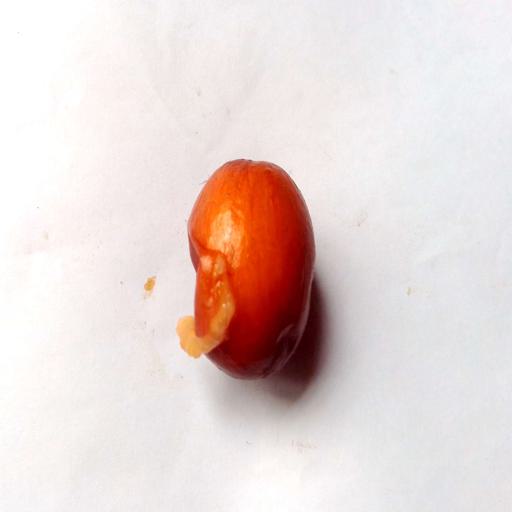
Label: bruised